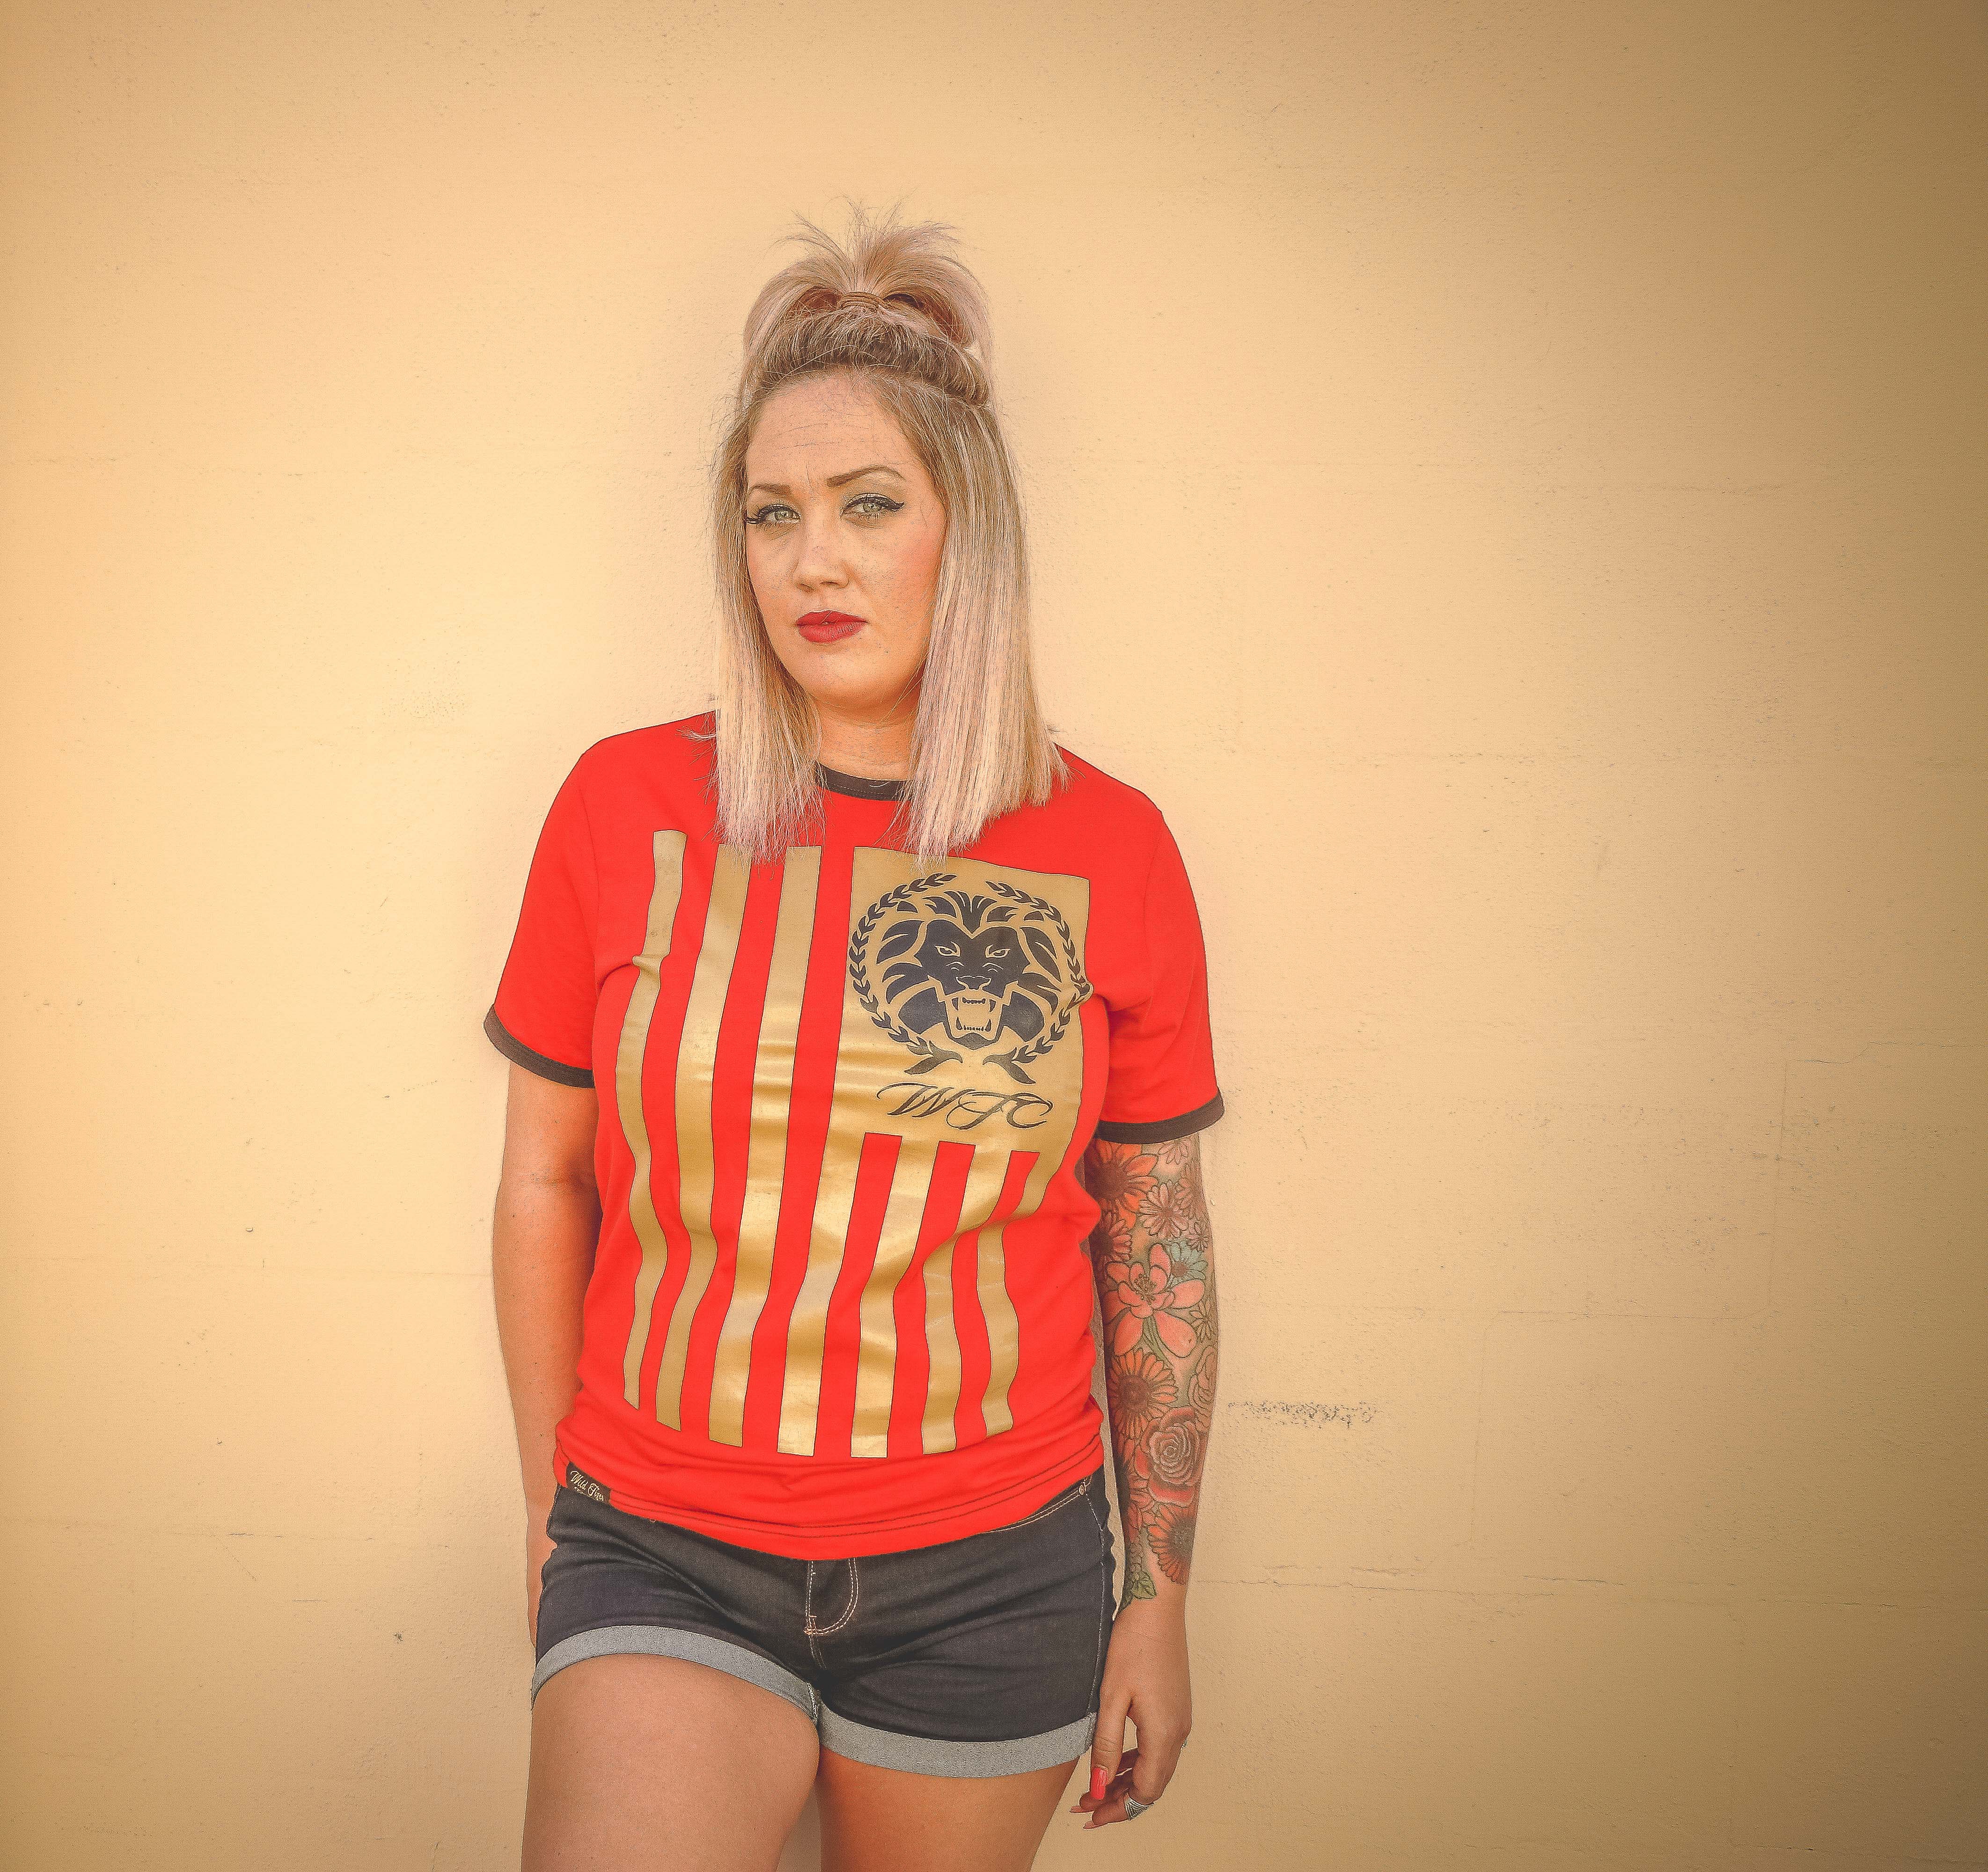
hair, clothing, t shirt, red, blond, shoulder, yellow, orange, fashion, shorts, lip, joint, photo shoot, mouth, cool, sleeve, leg, thigh, outerwear, muscle, long hair, top, waist, neck, flesh, model, peach, style